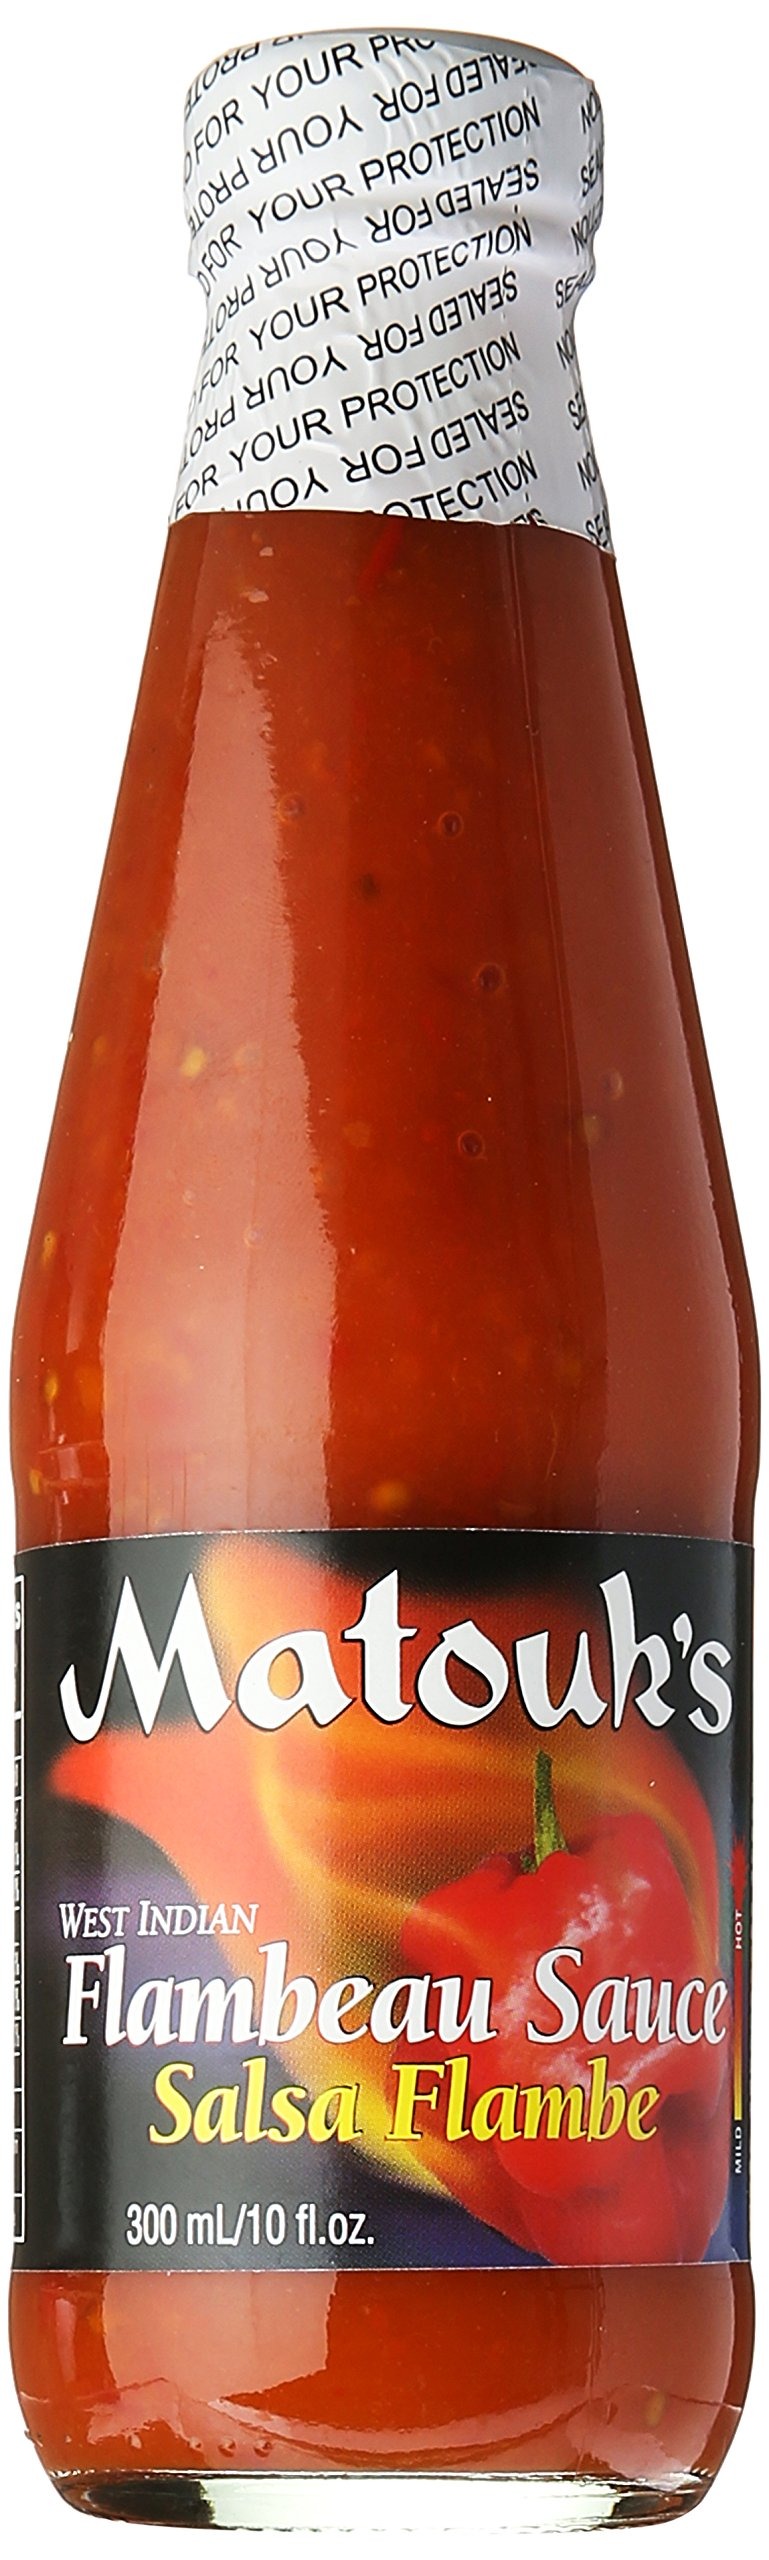
Item Name: Matouk's West Indian Flambeau Sauce, 10 Ounce
Bullet Point 1: The package length of the product is 6 inches
Bullet Point 2: The package width of the product is 5 inches
Bullet Point 3: The package height of the product is 4 inches
Bullet Point 4: The package weight of the product is 1.5 pounds
Value: 10.0
Unit: ounce

Price: 3.62